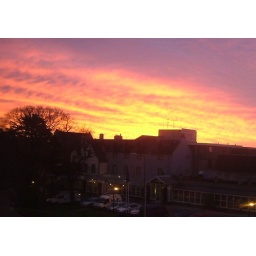
Red sky in morning - shepherds' warning. This was the view from my office window this morning.